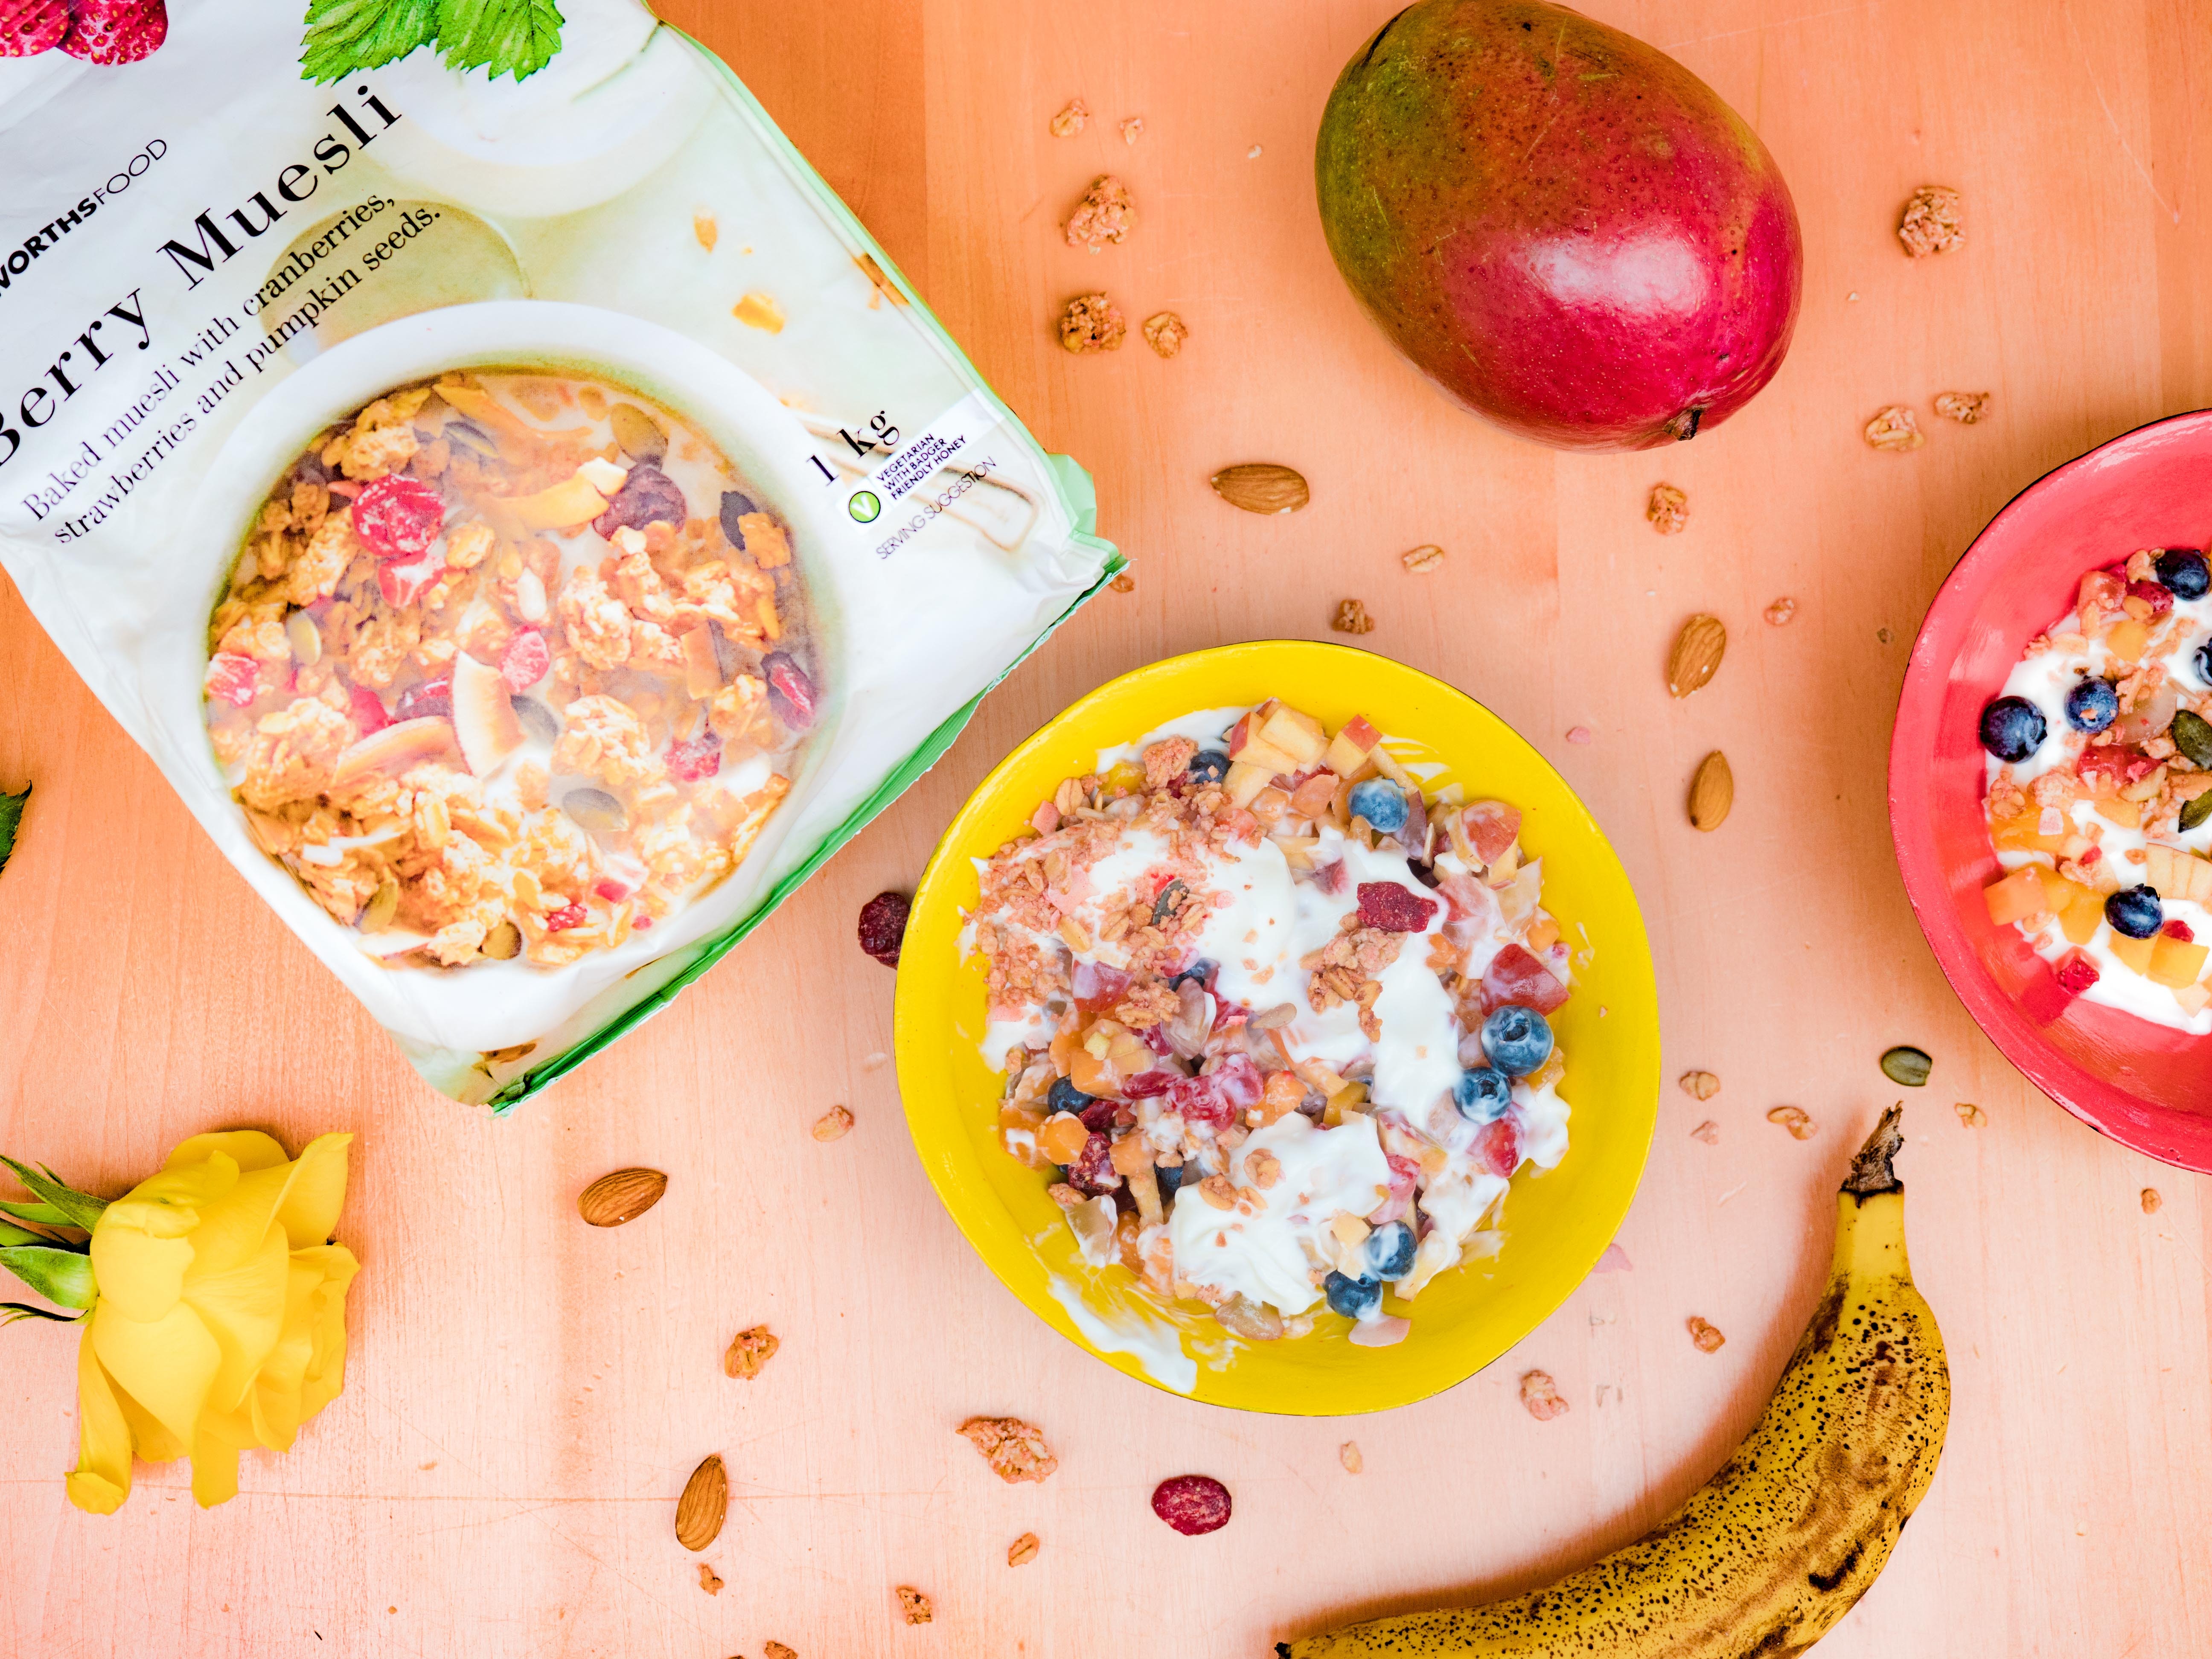
dish, food, cuisine, ingredient, vegetarian food, breakfast cereal, meal, breakfast, produce, recipe, fruit salad, pomegranate, snack, porridge, indian cuisine, fruit, dessert